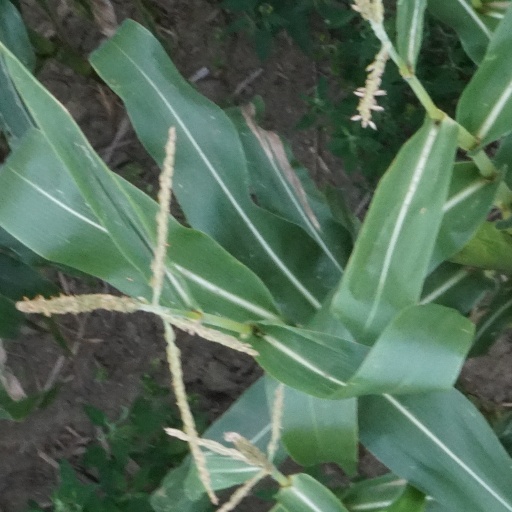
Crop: maize; corn